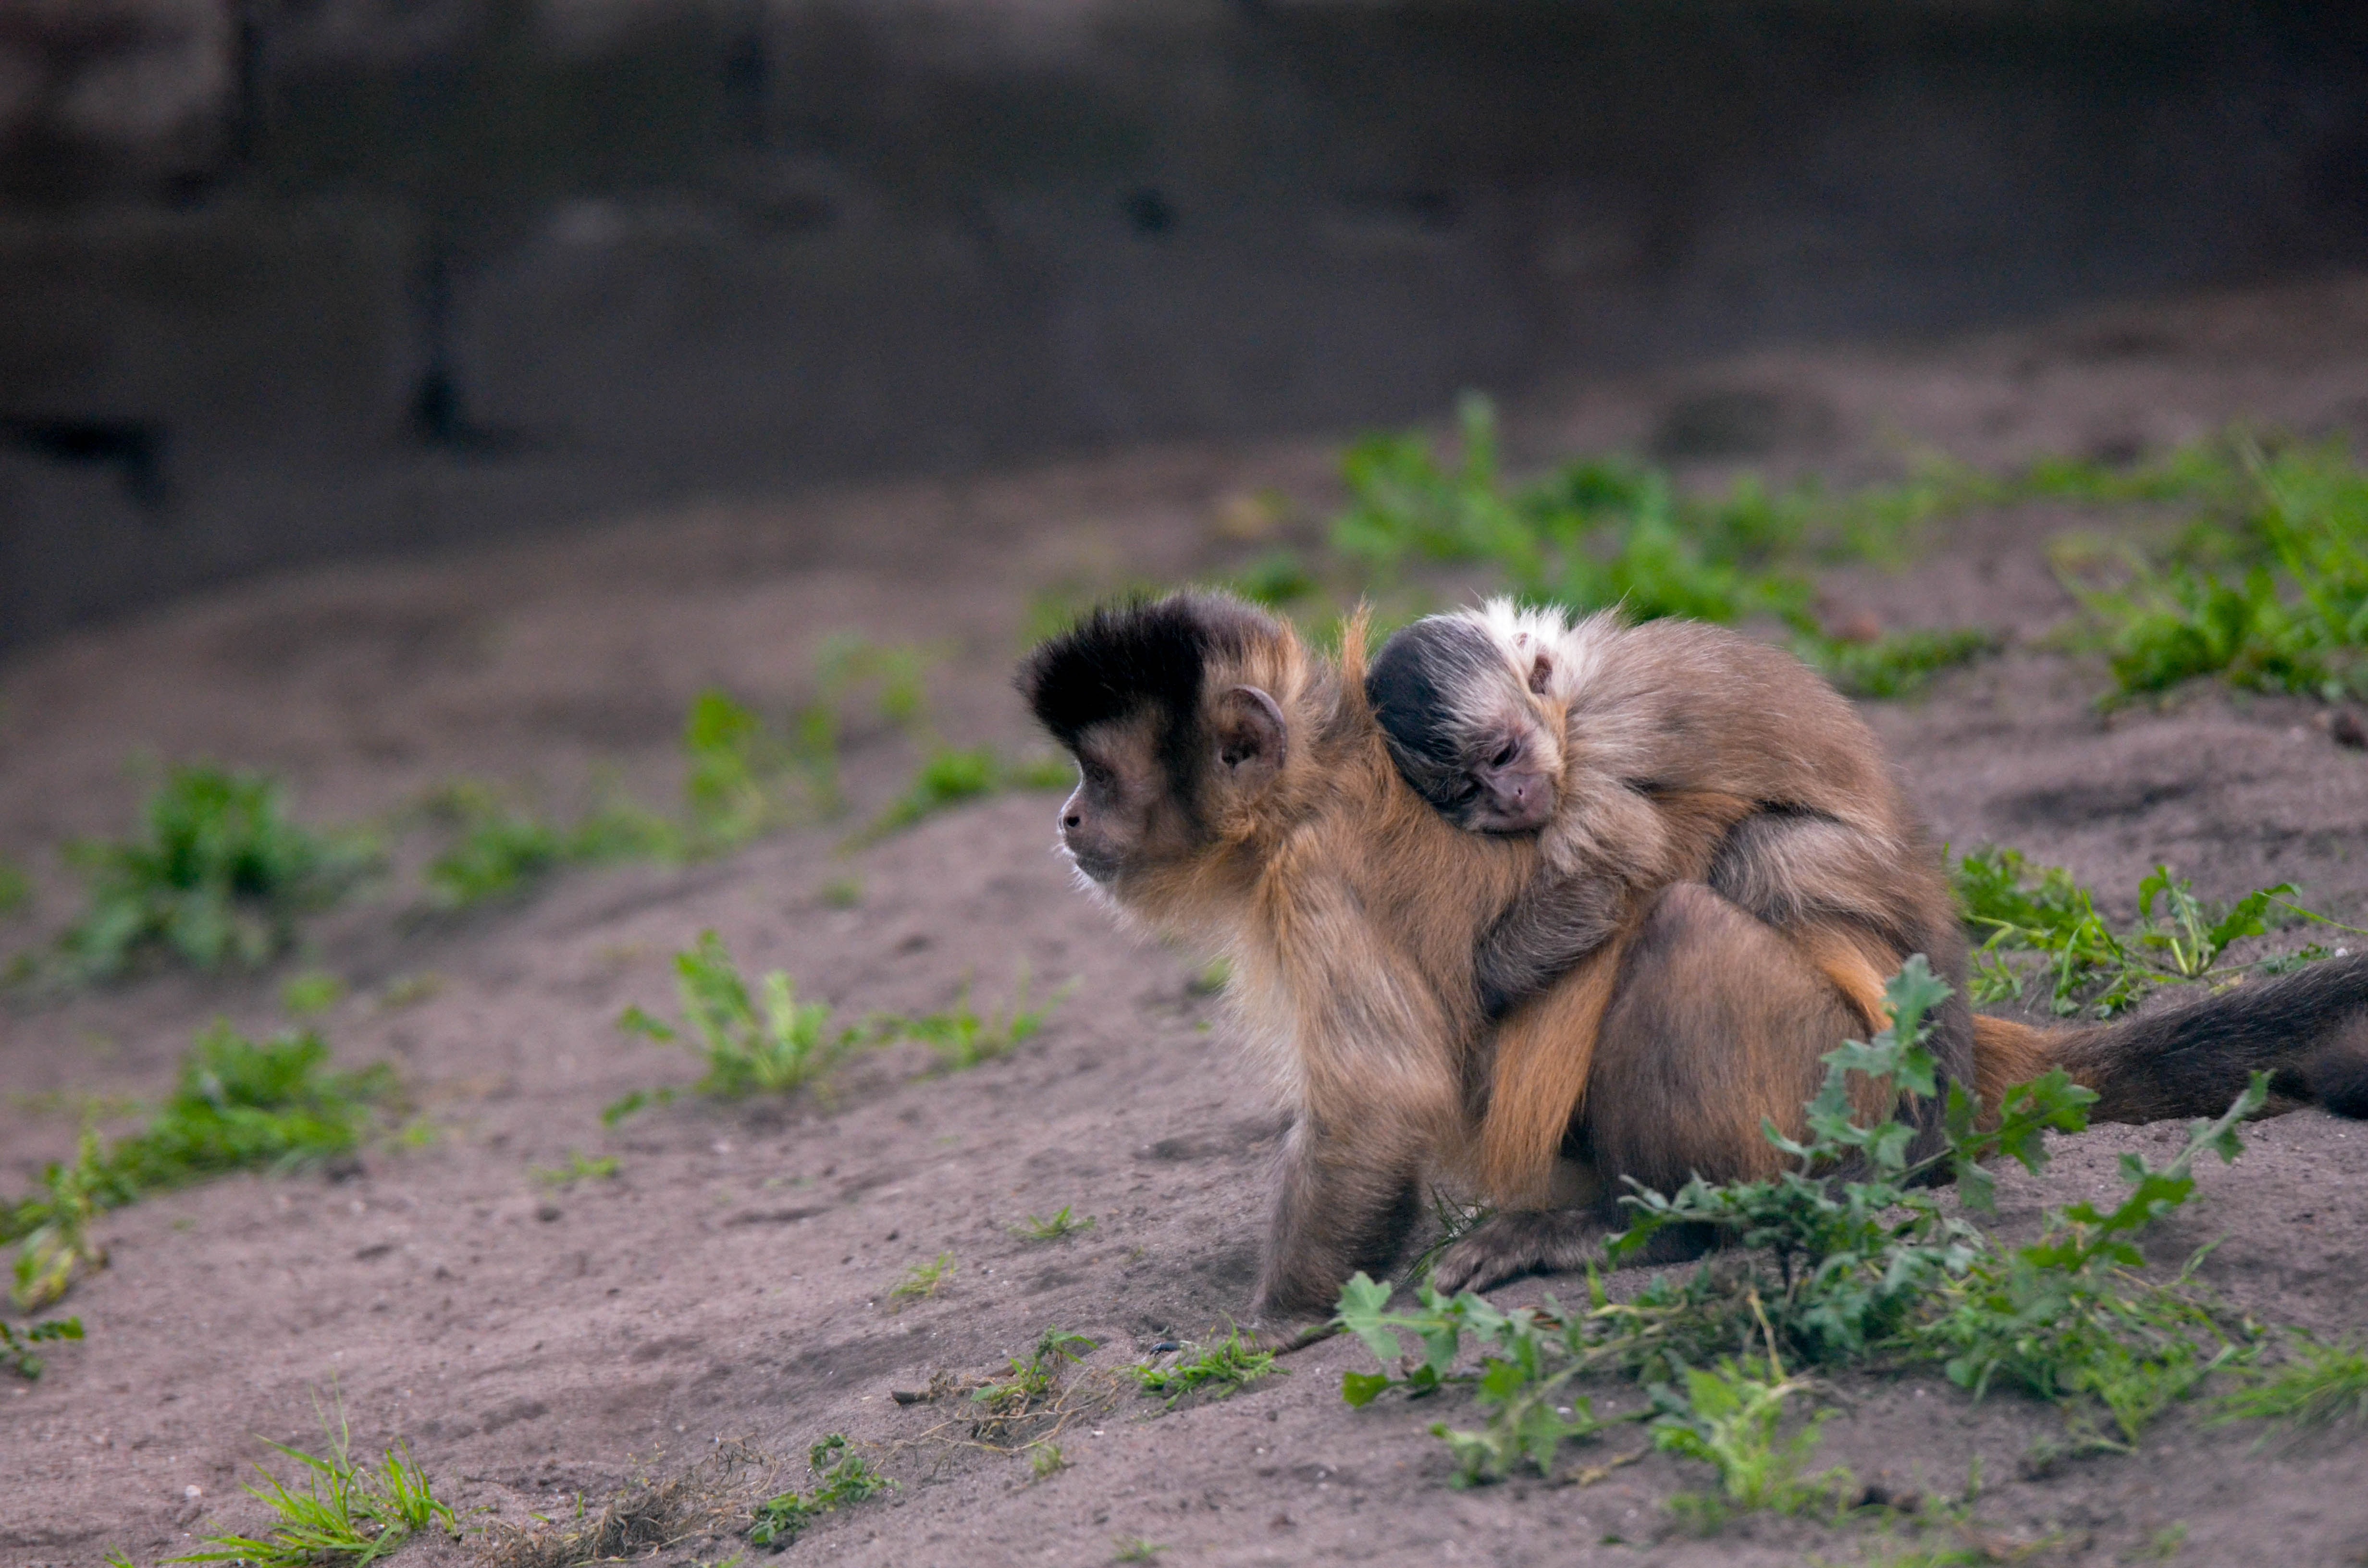
wildlife, zoo, mammal, child, fauna, primate, mother, baboon, animal world, safari, monkey child, macaque, mother and child, old world monkey, monkey nut, monkey with baby, monkey with child